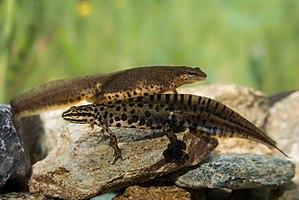
Lissotriton graecus est une espèce d'urodèles de la famille des Salamandridae.